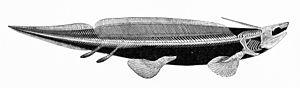
Xenacanthus est un genre éteint de requins de la famille des Xenacanthidae.